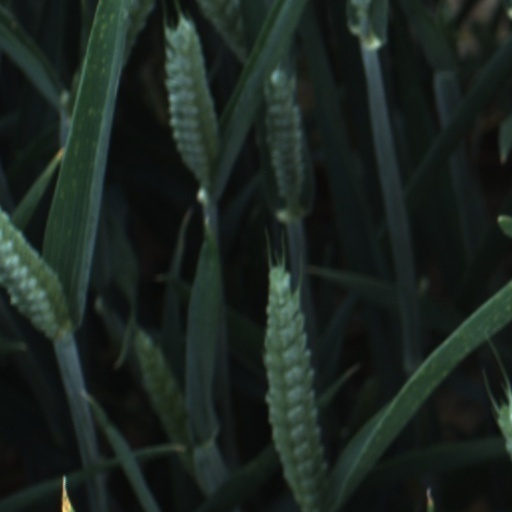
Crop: wheat